MediaCityUK

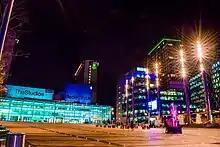
The MediaCityUK plaza seen at night during the 2018 Lightwaves Festival looking towards Dock10, the BBC and Salford University

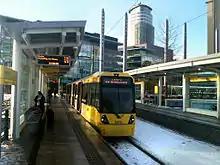
MediaCityUK tram stop

ITV Granada was interested in relocating but negotiations with the developers, Peel Media, were abandoned in 2009 amid a financial dispute. After a change of management at ITV Granada, talks resumed in January 2010 and in December the decision to move to MediaCityUK was announced. A production facility was constructed on Trafford Wharf to house the "Coronation Street" sets that transferred from Granada Studios in 2013. In March 2013, "Granada Reports" was broadcast from MediaCityUK signifying the completion of the initial phase of its migration from the Granada Studios in Quay Street. The MediaCityUK site is home to approximately 750 ITV employees at ITV Granada and ITV Studios.